Colbjørnsensgade

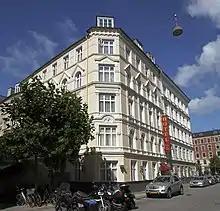
No. 28Hotel Tiffany

Hotels in the street include Meininger Hotel Copenhagen (No. 5), Hotel Union (No. 7), Hotel Urban House (No. 11), Omena Hotel København (No. 11), Good Morning City Copenhagen Star (No. 13), Hotel du Nord (No. 14), Saga Hotel (No. 18), Hotel Bjørnen (No. 27), Hotel Tiffany (No. 28) and Hotel Ansgar (No. 29). First Hotel Excelsior (No. 6) was merged into First Hotel Mayfair in Helgolandsgade on the other side of the block in 2017.